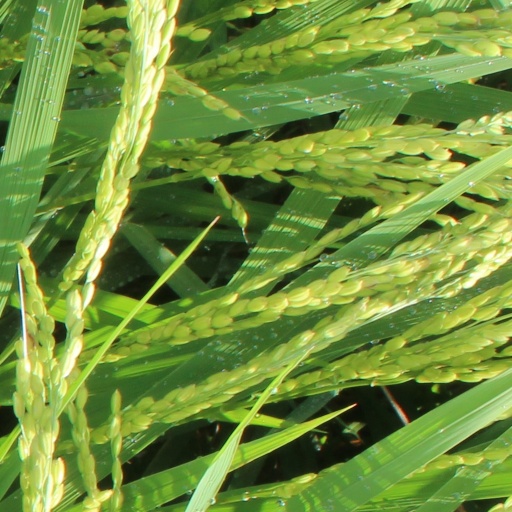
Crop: rice